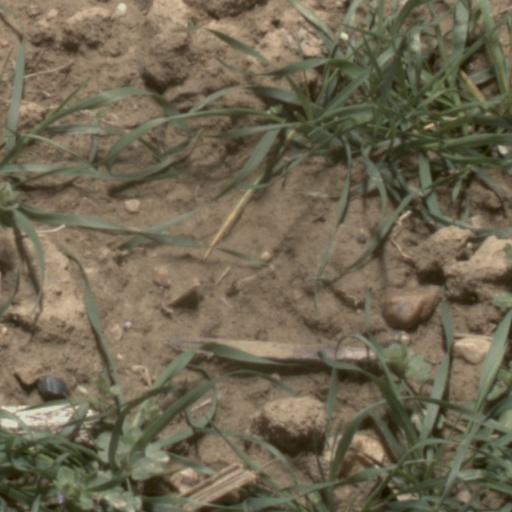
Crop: wheat